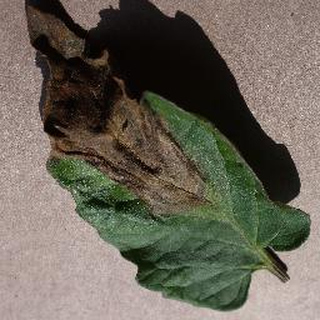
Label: tomato_late_blight